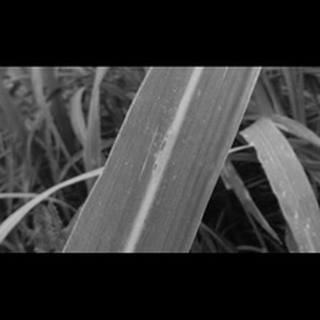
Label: sugarcane_red_rot